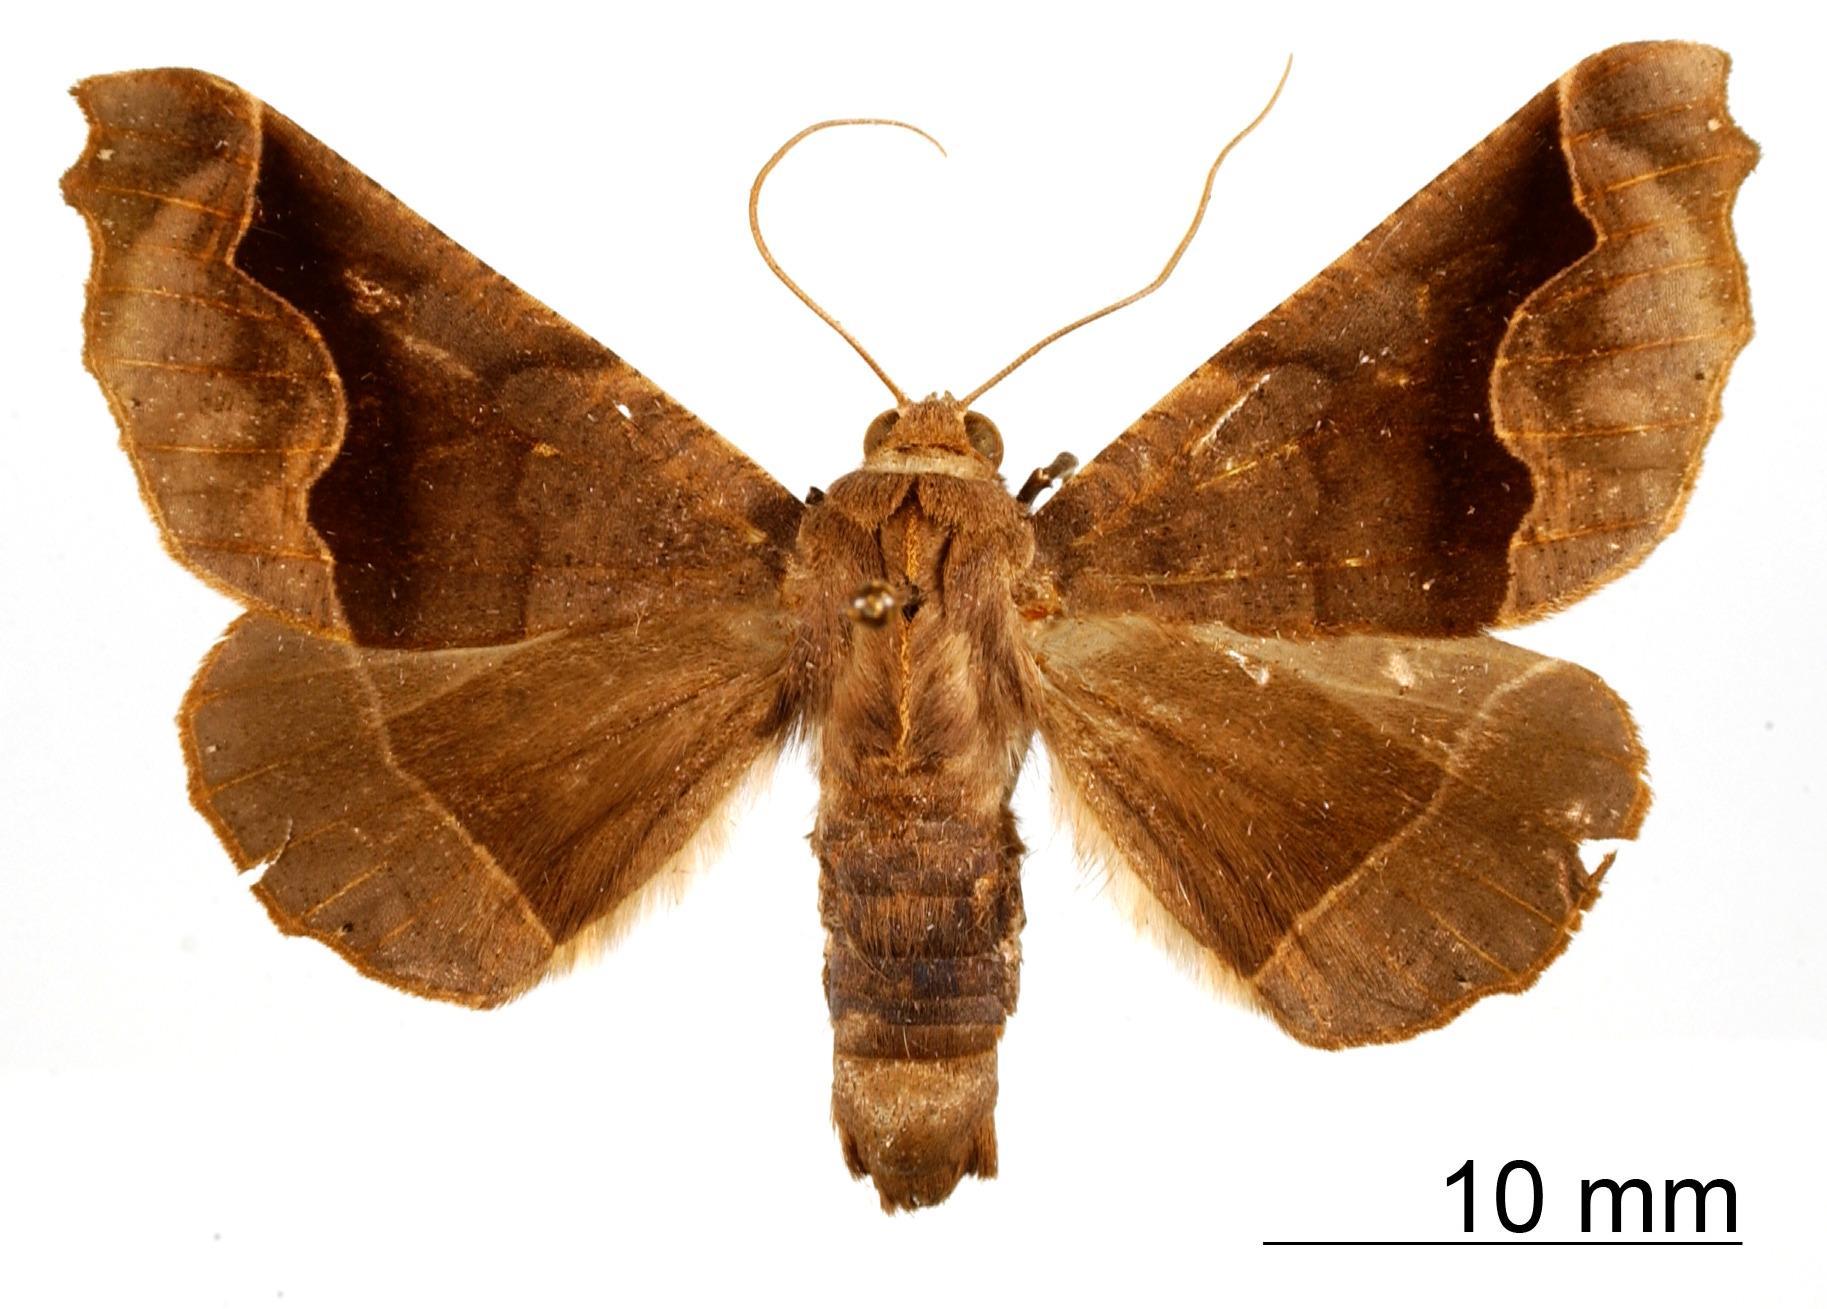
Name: Pero tridenta
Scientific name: Pero tridenta Poole, 1987
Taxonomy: Animalia, Arthropoda, Insecta, Lepidoptera, Geometridae, Ennominae
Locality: Rancho Grande, Aragua, Venezuela, Venezuela